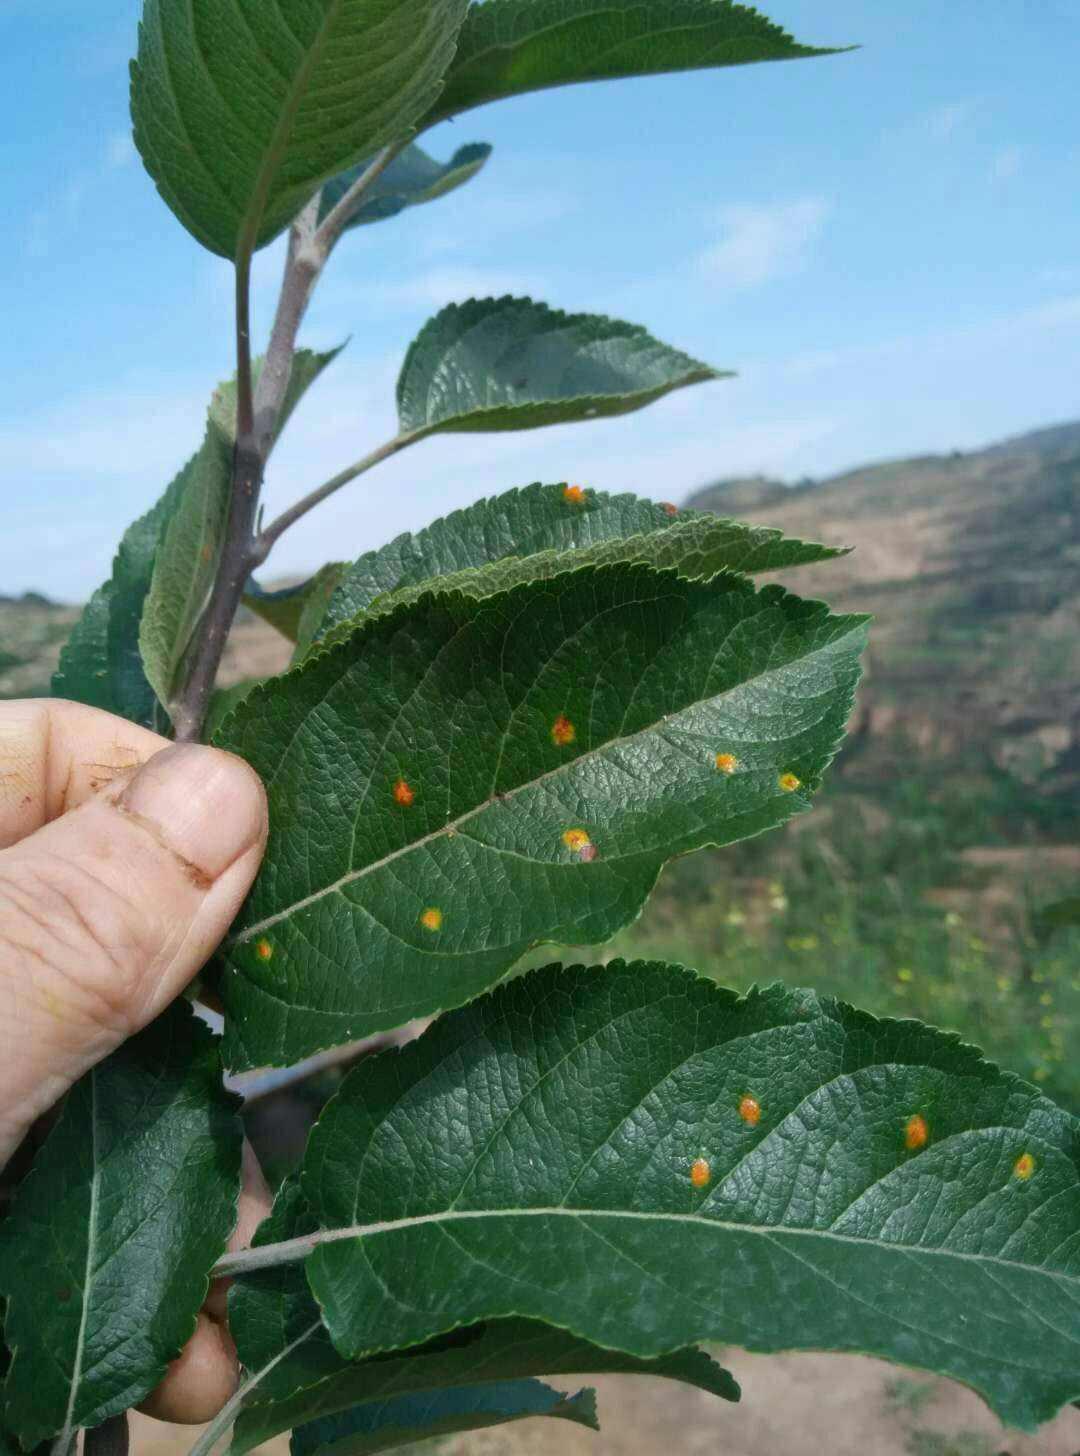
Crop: apple
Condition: rust